Turtle Talk with Crush

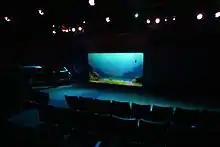
Turtle Talk with Crush at Disney California Adventure

Guests are admitted to a movie theater-like room featuring what appears to be a large aquarium-style window opening onto an undersea vista. Children are encouraged to sit on a carpeted area up front so that they may have a better view, while parents and other adults sit on benches behind them. The host and moderator gives a brief introduction to the show, and then Crush swims down to appear in the window. Crush looks and sounds much as he does in "Finding Nemo", complete with animated facial expressions and subtle gestures. With the help of the moderator, Crush selects children and adults from the audience and engages them individually in dialogue, asking them questions and responding with quick wit and humor to questions about his life as a sea turtle or any other questions guests choose to ask. Crush individually chooses the children by saying what they are wearing (e.g.: "Oh hey, dudette in the pink shell (shirt) down on the sub floor, what is your name?").